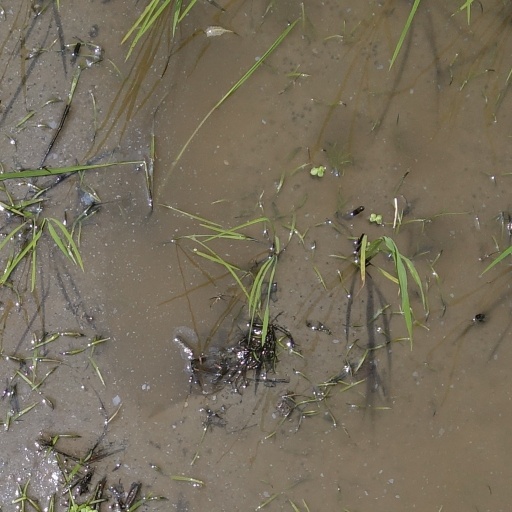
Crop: rice